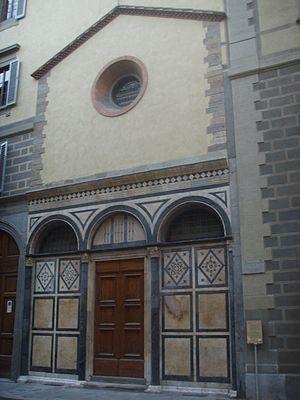
L’église San Salvatore al Vescovo est un lieu de culte catholique situé sur la Piazza dell'Olio, dans le centre historique de Florence. Elle est adossée au palais de l'archevêché dont elle tire son nom.